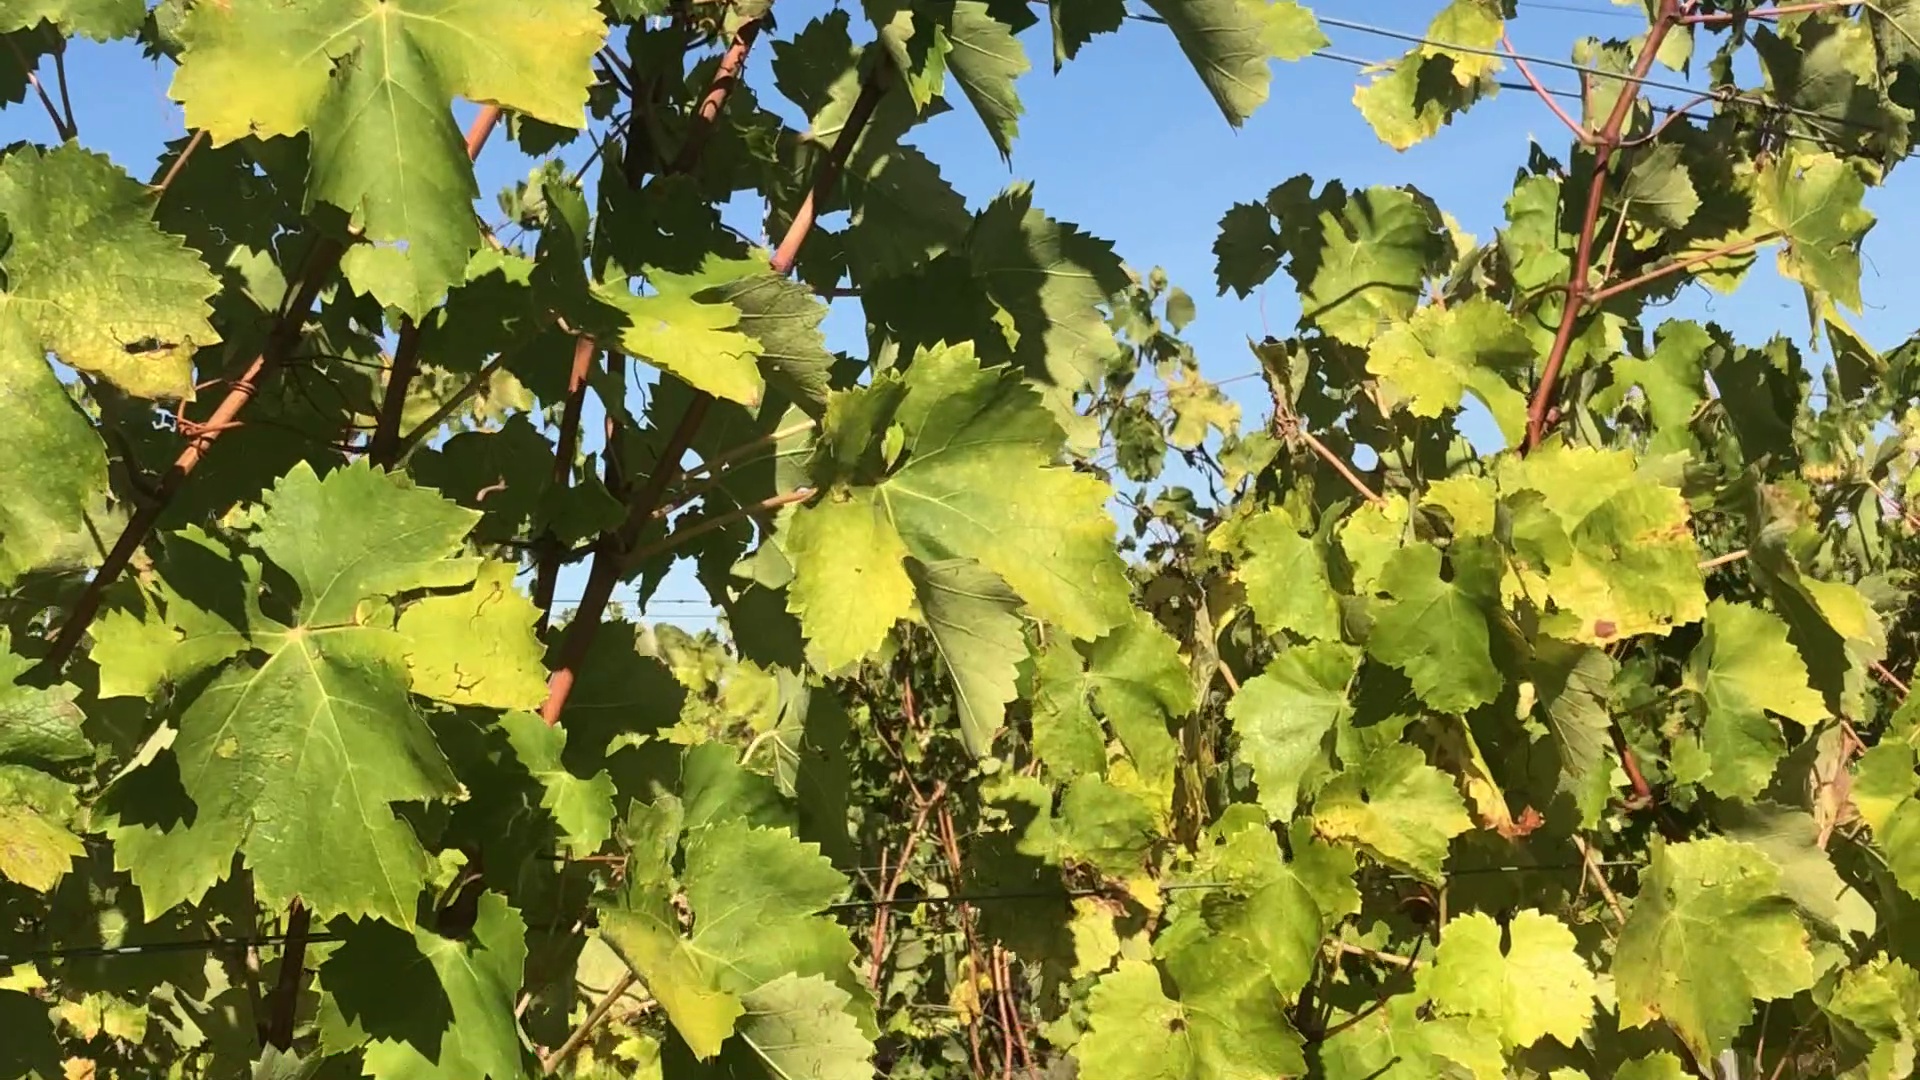
Label: healthy